Estate houses in Scotland

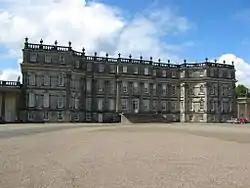
East front of Hopetoun House, designed and built by William Adam

After the Acts of Union 1707, growing prosperity in Scotland led to a spate of new building. Scotland produced some of the most significant architects of this era, including Colen Campbell (1676–1729), James Gibbs (1682–1754) and William Adam (1689–1748), who created work that to some degree looked to classical models. Campbell was influenced by the Palladian style and has been credited with founding Georgian architecture. Architectural historian Howard Colvin has speculated that he was associated with James Smith and that Campbell may even have been his pupil. He spent most of his career in Italy and England and developed a rivalry with fellow Scot James Gibbs. Gibbs trained in Rome and also practiced mainly in England. His architectural style did incorporate Palladian elements, as well as forms from Italian Baroque and Inigo Jones, but was most strongly influenced by the interpretation of the Baroque by Sir Christopher Wren.